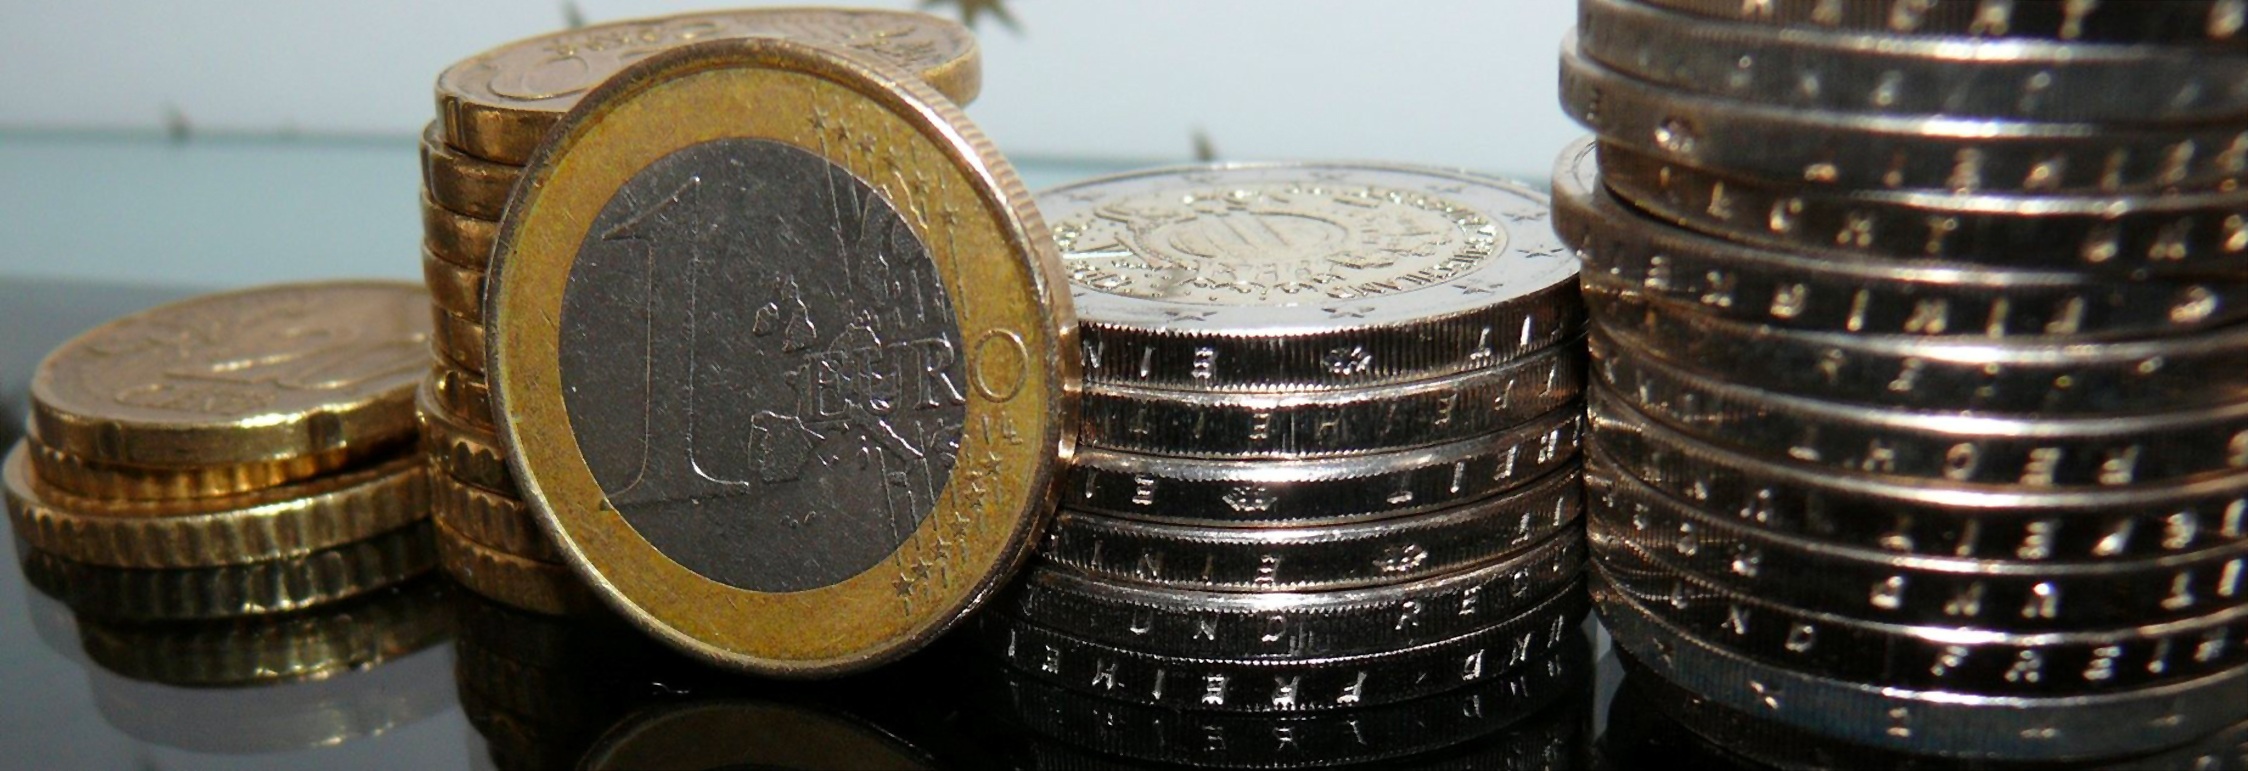
metal, money, cash, currency, euro, coin, coins, finance, specie, euro coin, geldwert, man made object